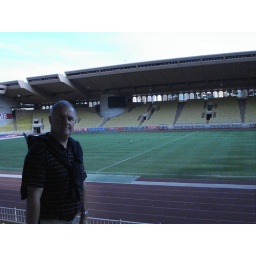
Stadium de Monaco. Olymoic swimming pool and basket ball court both under neath the pitch